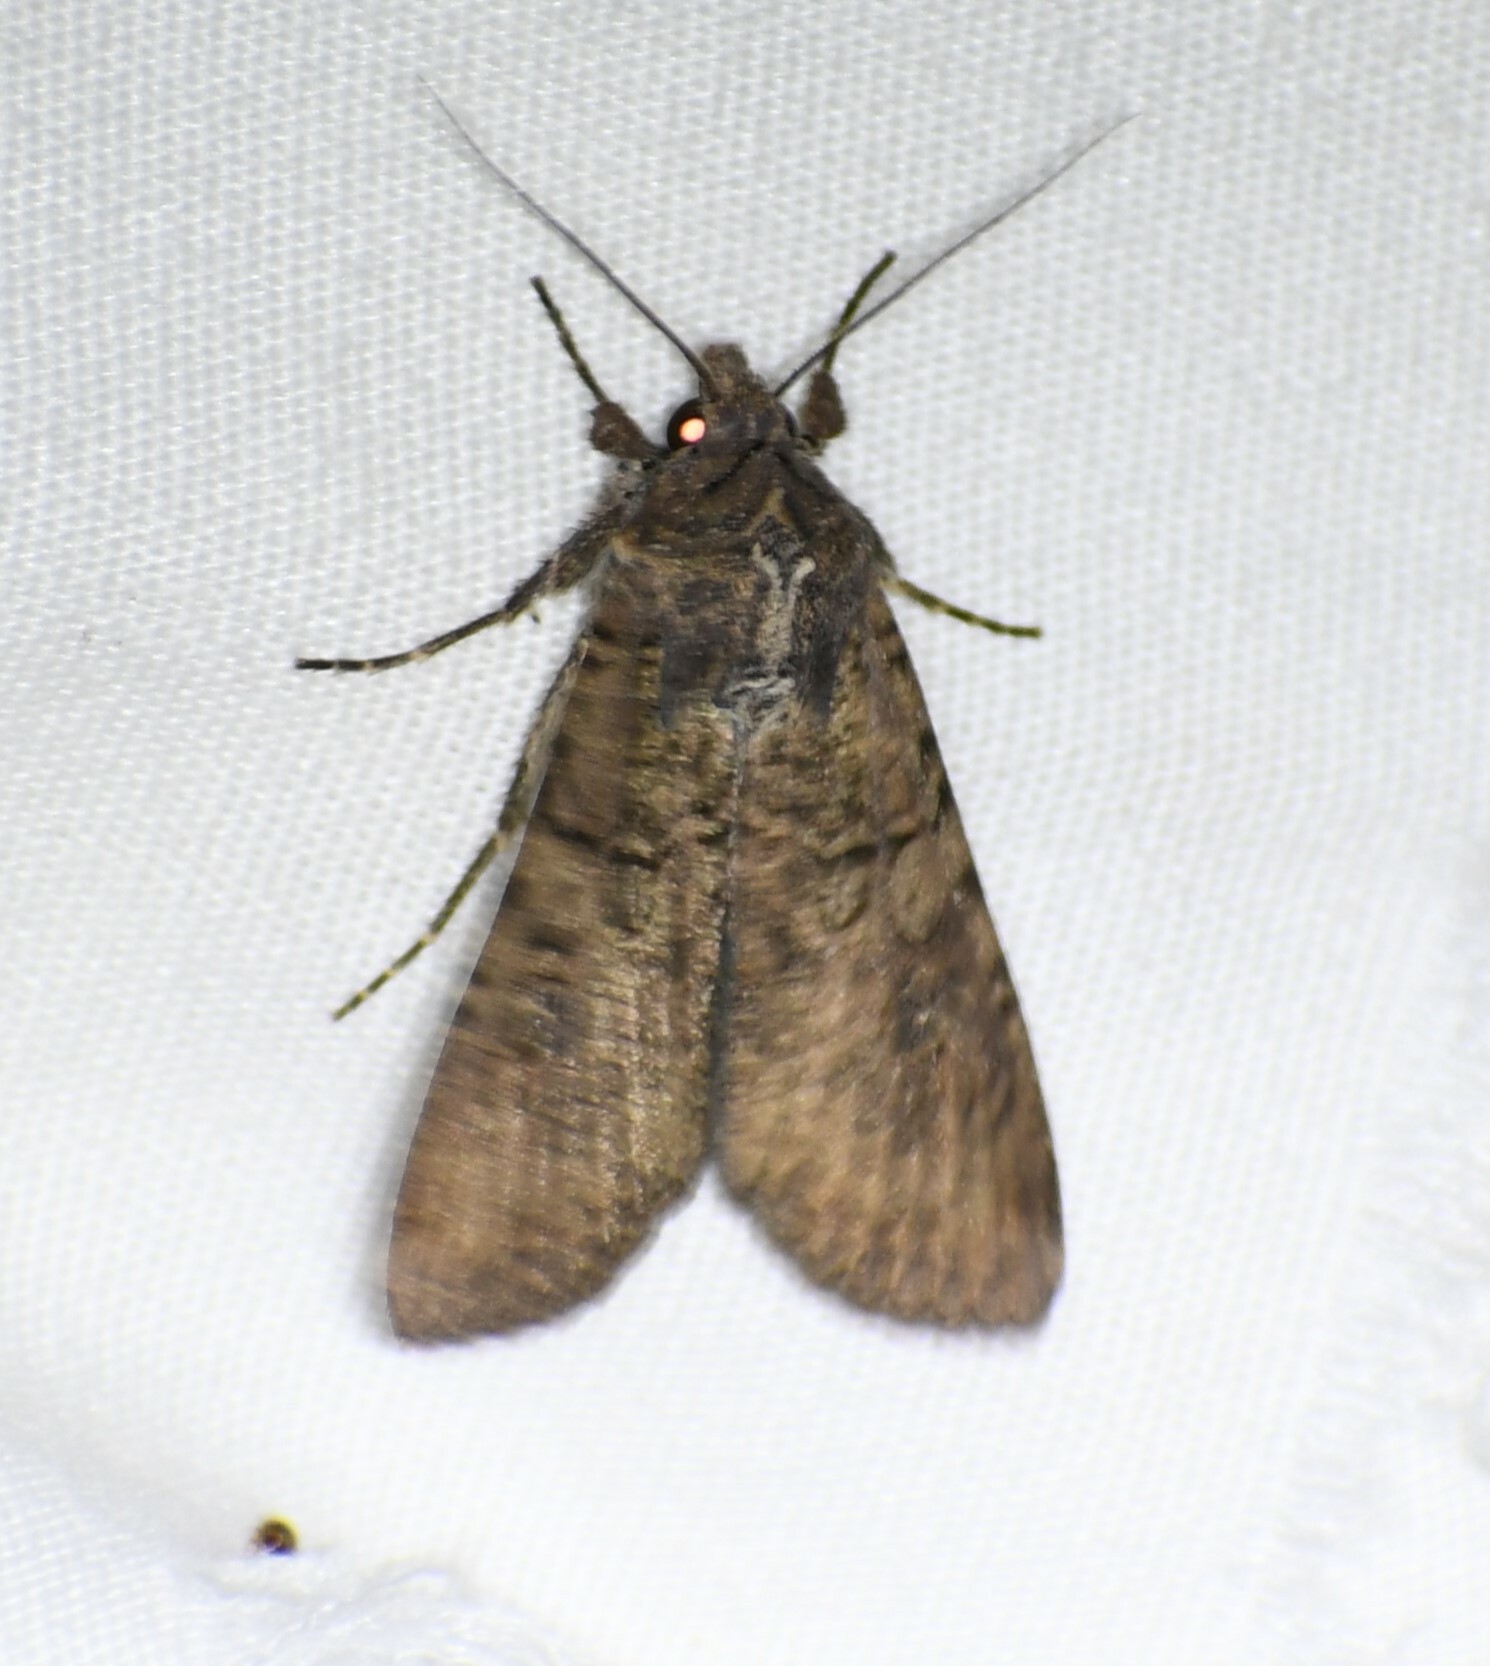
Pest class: cutworms